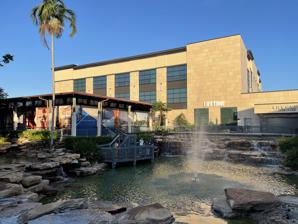
Building: The Falls (mall)
Country: United States of America
Year built: 1980
Shopping mall in Kendall, Florida The Falls Mall's waterfall at the southside Location Kendall, Florida Opening date 1980 Developer The Rouse Company Management Simon Property Group Owner GM Pension Trust, Simon Property Group (50%), & Farallon Cap. Mgt. No. of stores and services 111 [1] No. of anchor tenants 2 Total retail floor area 838,459 sq ft (77,895.4 m 2 ) No. of floors 1 (3 in both anchors) Website [2] The Falls is an open-air shopping mall in Kendall, Florida .  The mall has 111 upscale stores. The mall's anchor store is Macy's . Bloomingdale's was an anchor at this mall but closed on March 20, 2020, and it was replaced by Life Time Fitness center, which opened on August 4, 2023. This mall also features a movie theater, which is called Regal Entertainment Group (United Artists Falls 12), and is currently managed and 50% owned by the Simon Property Group . History The Falls opened in 1980 as an upscale, open-air plaza.  As its name implies, the center is designed around a lushly landscaped man-made lagoon featuring numerous pools, waterfalls and bridges accented with modern sculpture pieces and decorative lighting. In 1984, the first anchor store, Bloomingdale's, was added, bringing the center to 450,000ft². Bloomingdale's closed their two-story store temporarily in September 1992 after the store was severely damaged by Hurricane Andrew , but it later re-opened in late 1993 as a three-story Bloomingdale’s. Macy's opened a store in 1996 during an expansion that doubled the size of the shopping center. The center features an iconic tower sign on the southwestern corner of South Dixie Highway and S.W. 136th Street (Howard Drive). The center's success has led to the surrounding Howard, Briar Bay and Colonial Palms neighborhoods being encompassed by the generic "The Falls" name. The center was sold in December 1997 to Taubman Centers , which transferred ownership in 1998 to the GM Pension Trust. Taubman managed the center until 2004 when the GM Pension Trust sold a half-interest in The Falls to The Mills Corporation , which also assumed management.  In 2007, Simon Property Group and Farallon Capital Management acquired The Mills and subsequently assumed management of The Falls. On February 7, 2020, Bloomingdale’s parent company, Macy's, Inc. , announced that they would close 125 locations across the country, including the Bloomingdale’s location at The Falls. This left Macy’s as the only anchor store at the mall, which is currently still open. Bloomingdale's closed permanently on March 20, 2020. It was demolished soon after for a new Life Time Fitness center, which opened on August 4, 2023. References